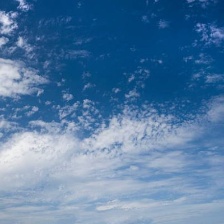
Cloud type: Cirrus